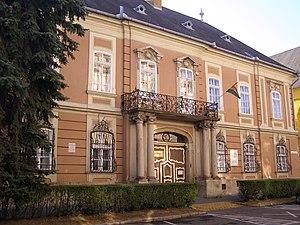
Le palais du Grand Prévôt est un édifice situé à Eger.